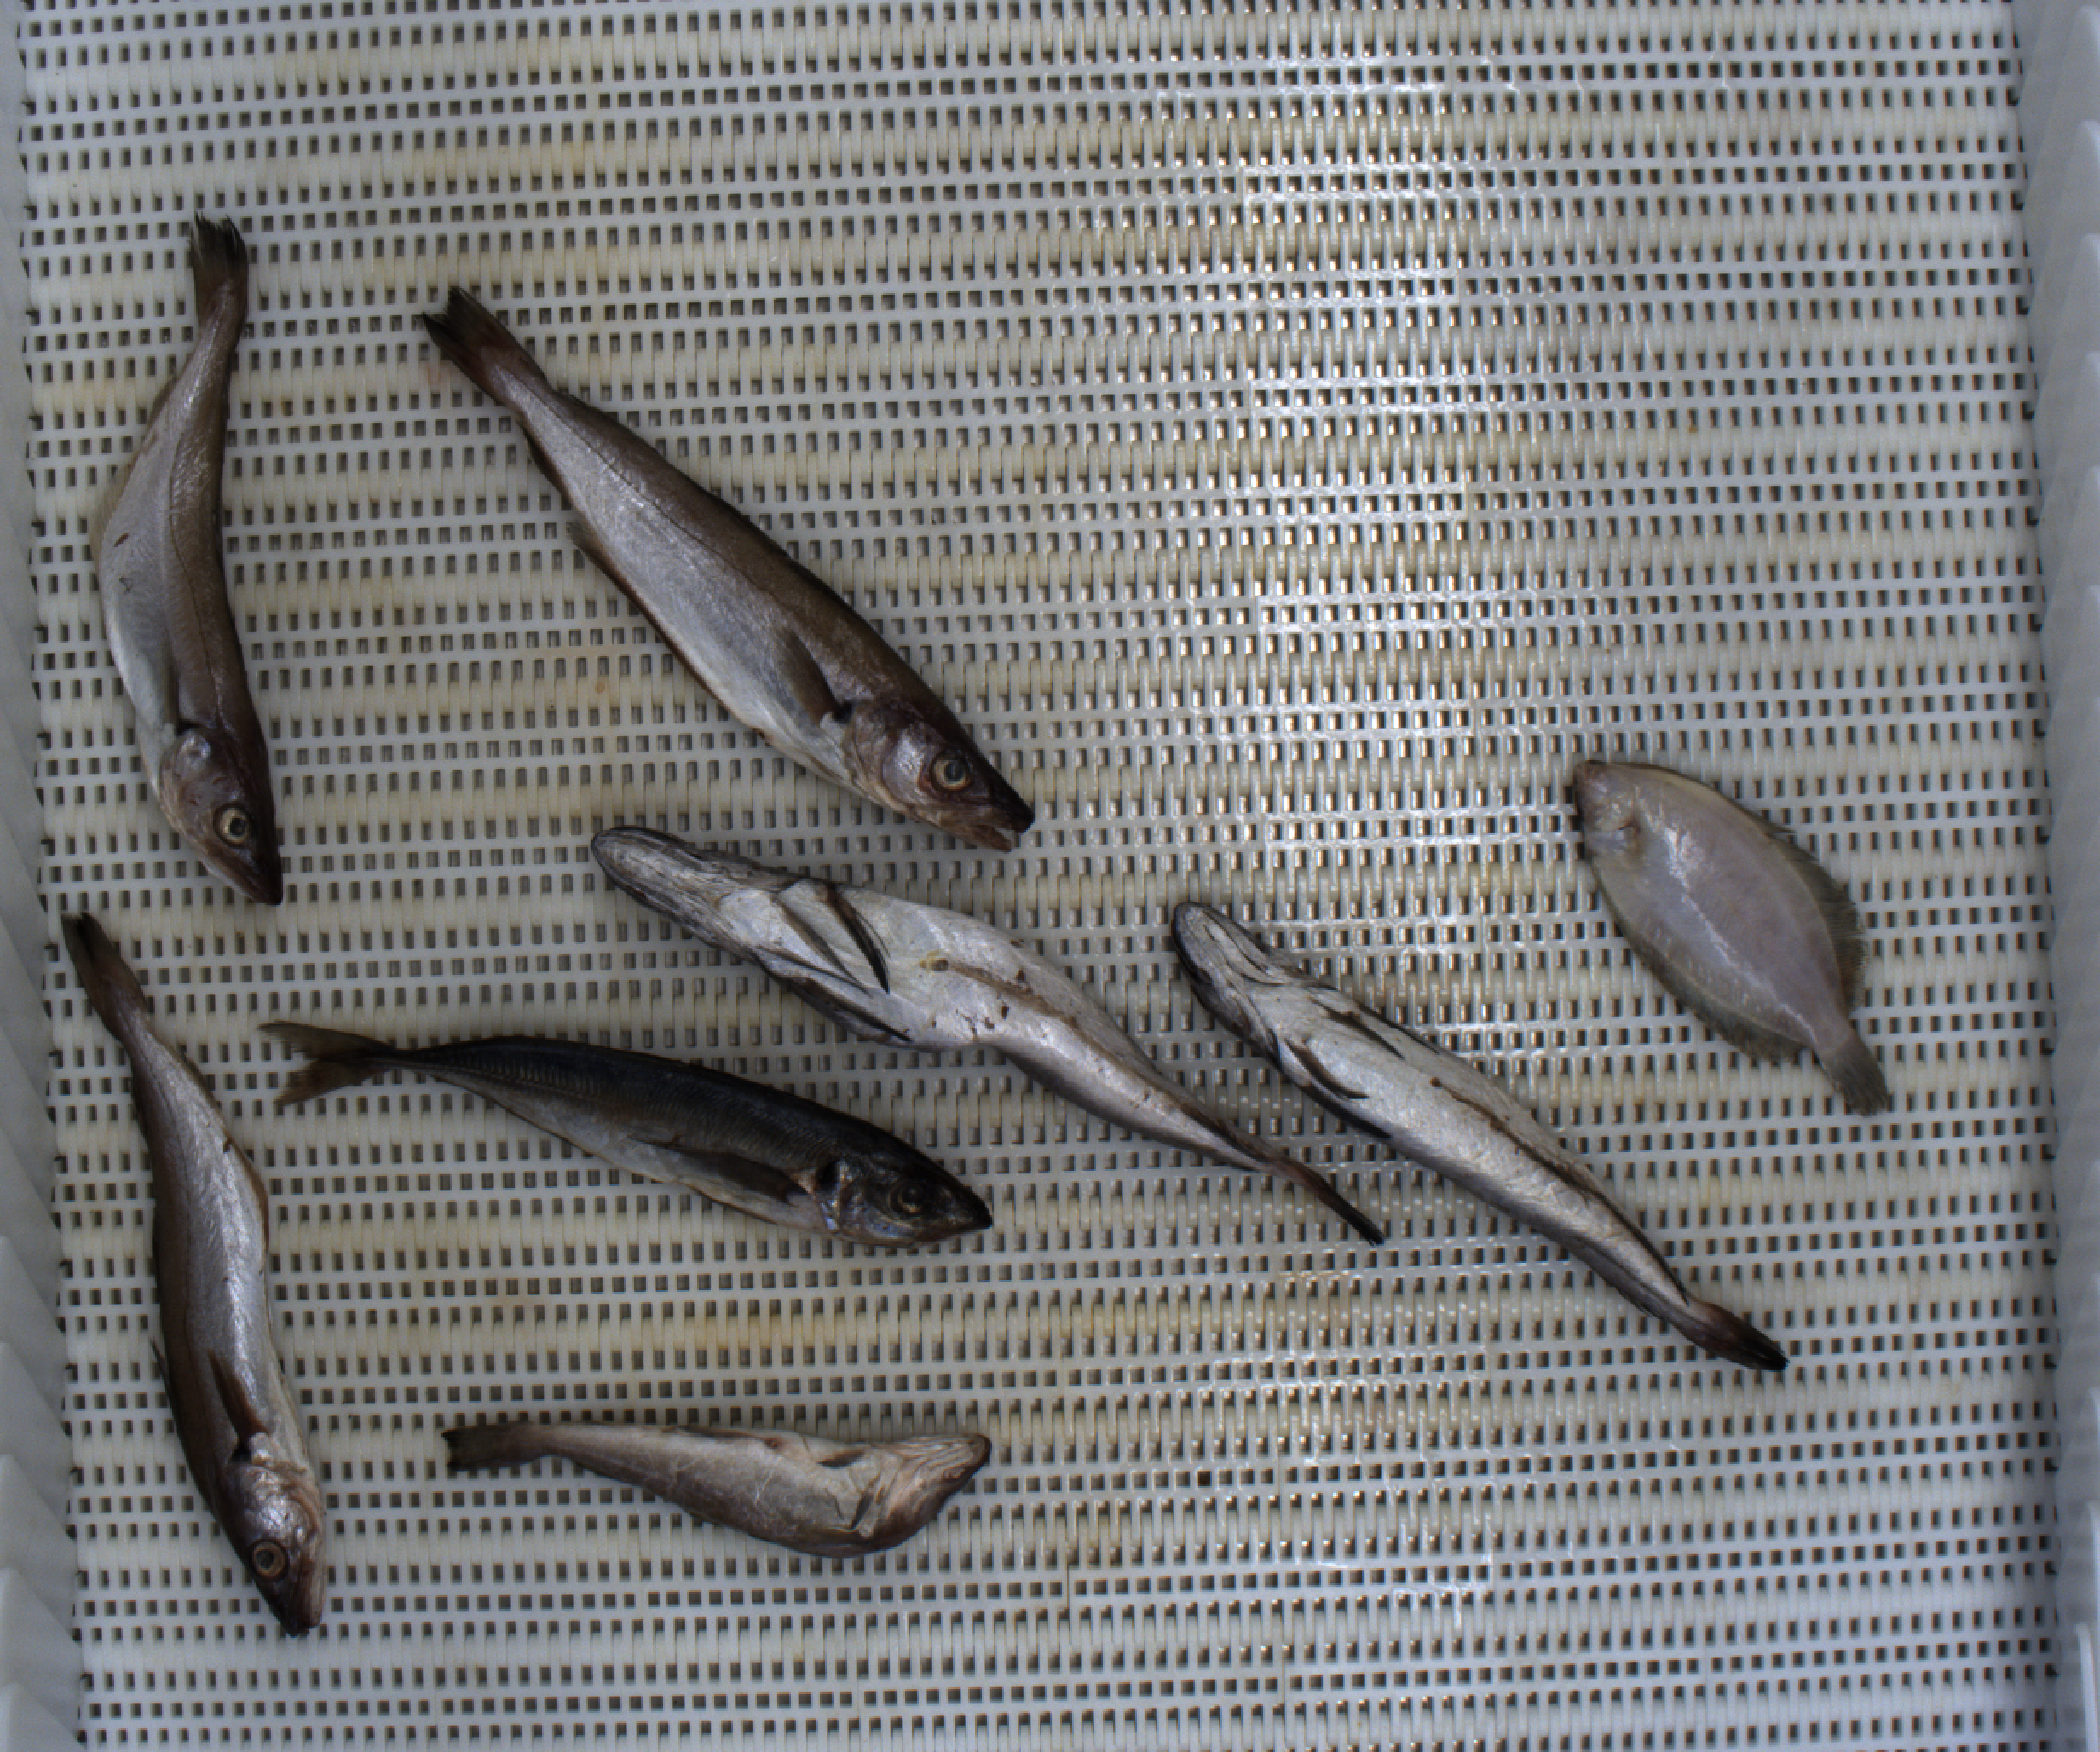
Total fish: 8
Cod: 1
Haddock: 0
Whiting: 3
Hake: 2
Horse mackerel: 1
Saithe: 0
Other: 1